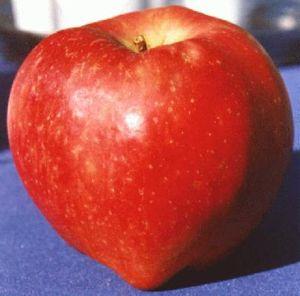
Red Delicious, appelée rouge délicieuse au Québec, est un cultivar de pommier domestique.